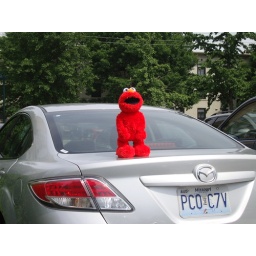
found an Elmo toy standing on the trunk of a car in the parking lot behind Fitz's on the loop